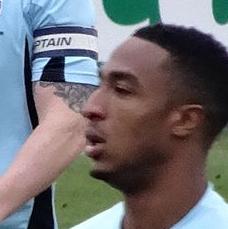
Age: 25